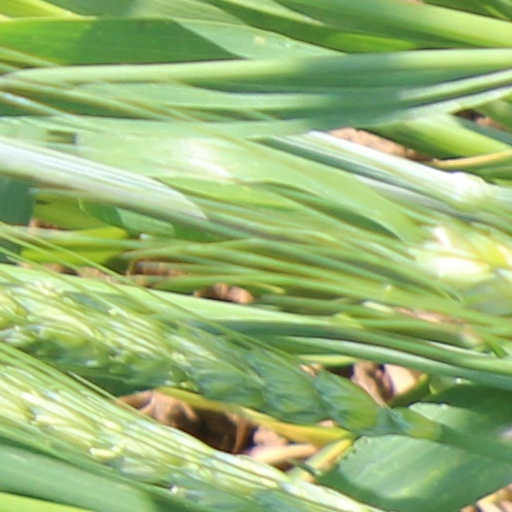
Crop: wheat